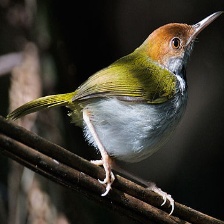
Species: TAILORBIRD
Scientific name: ORTHOTOMUS ATROGULARIS